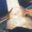
Label: ray